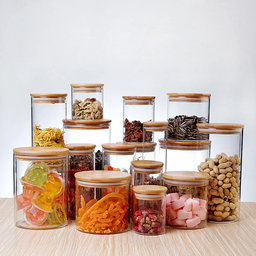
Label: glass